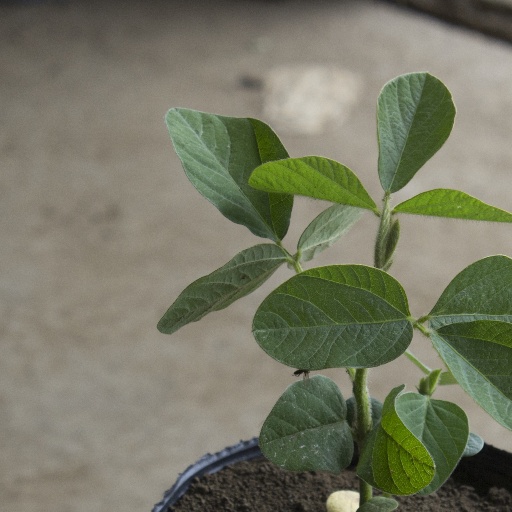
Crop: soybean